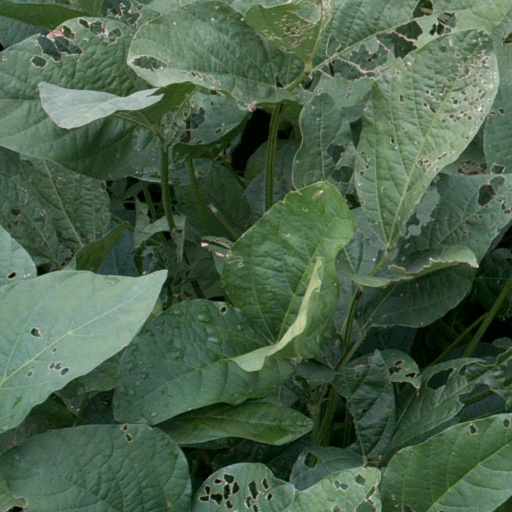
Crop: soybean